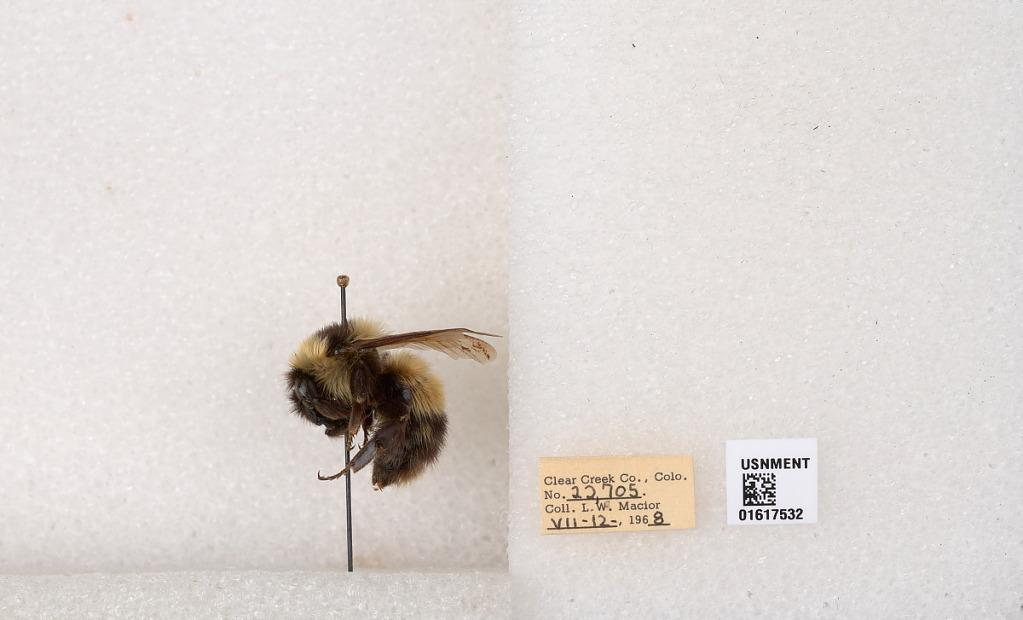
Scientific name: Bombus kirbyellus
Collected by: L. Macior
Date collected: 1968-7-12
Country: United States
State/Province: Colorado
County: Clear Creek
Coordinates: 39.6891, -105.644